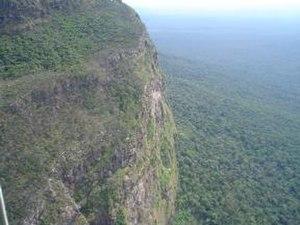
Atabapo est l'une des sept municipalités de l'État d'Amazonas au Venezuela. Son chef-lieu est San Fernando de Atabapo. En 2011, la population s'élève à 9 169 habitants.